Vought F-8 Crusader

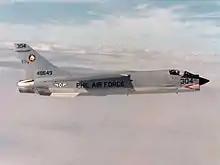
F-8H Crusader of the Philippine Air Force. c. 1978

During the early 1960s, the French Navy's air arm, the "Aéronavale", required a carrier-based fighter to serve aboard the new carriers and , the F-4 Phantom, then entering service with the United States Navy, proved to be too large for the small French ships. Following carrier trials aboard "Clemenceau" on 16 March 1962, by two VF-32 F-8s from the American carrier USS "Saratoga", the Crusader was chosen and 42 F-8s were ordered; these would be the last Crusaders produced.